Taxi 3

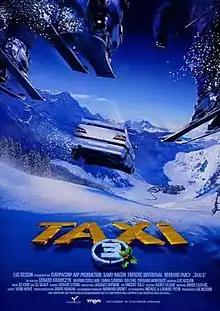
Theatrical release poster

Taxi 3 is a 2003 French action comedy film directed by Gérard Krawczyk. It stars Samy Naceri, Frédéric Diefenthal and Marion Cotillard, and is the third installment in the "Taxi" film series. The film is a sequel to "Taxi 2" (2000) and was followed by "Taxi 4" (2007).